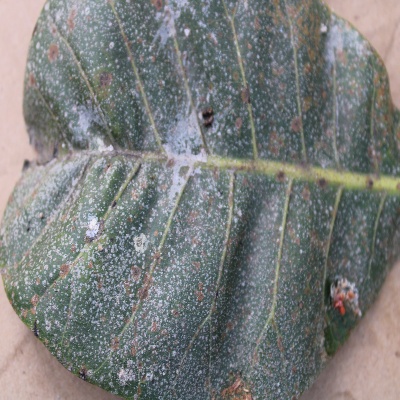
Crop: Cashew
Condition: red rust